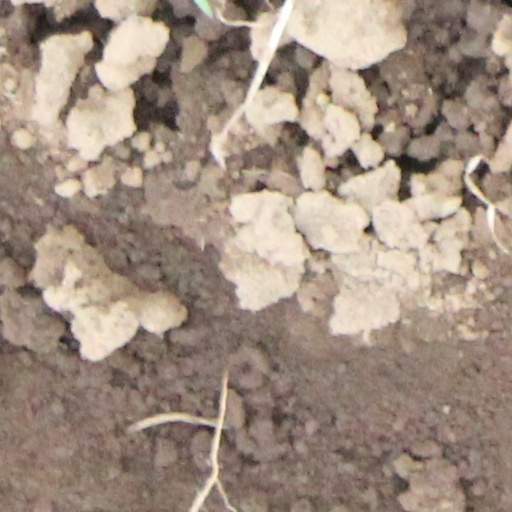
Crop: wheat